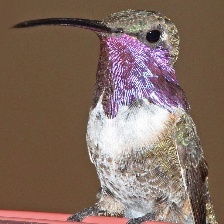
Species: LUCIFER HUMMINGBIRD
Scientific name: CALOTHORAX LUCIFER
ImageNet parent category: hummingbird